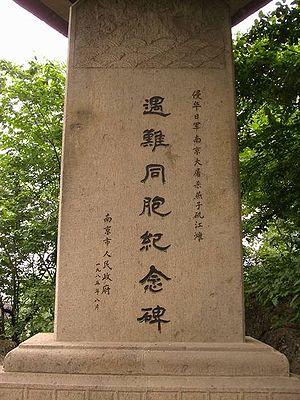
Le Mémorial du massacre de Nankin est un mémorial pour les personnes tuées durant le massacre de Nankin perpétré par les armées japonaises à Nankin et dans ses environs, après la chute de la ville le 13 décembre 1937. Il se trouve au sud-ouest de Nankin, dans le quartier de Jiangdongmen, près d'un site où des milliers de corps ont été enterrés, appelé « fosse aux dix mille corps ».
Le massacre de Nankin, également appelé sac de Nankin ou viol de Nankin, est un évènement de la guerre sino-japonaise qui a eu lieu à partir de décembre 1937, après la bataille de Nankin. Pendant les six semaines que dure le massacre de Nankin, des centaines de milliers de civils et de soldats désarmés sont assassinés et entre 20 000 et 80 000 femmes et enfants sont violés par les soldats de l'Armée impériale japonaise.